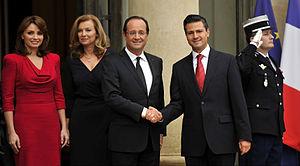
Les relations entre la France et le Mexique sont des relations internationales s'exerçant entre un État d'Amérique du Nord, les États-Unis mexicains, et un État européen, la République française. Elles sont structurées par deux ambassades, l'ambassade de France au Mexique et l'ambassade du Mexique en France.